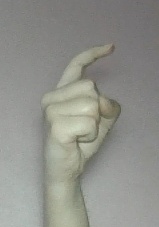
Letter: ra